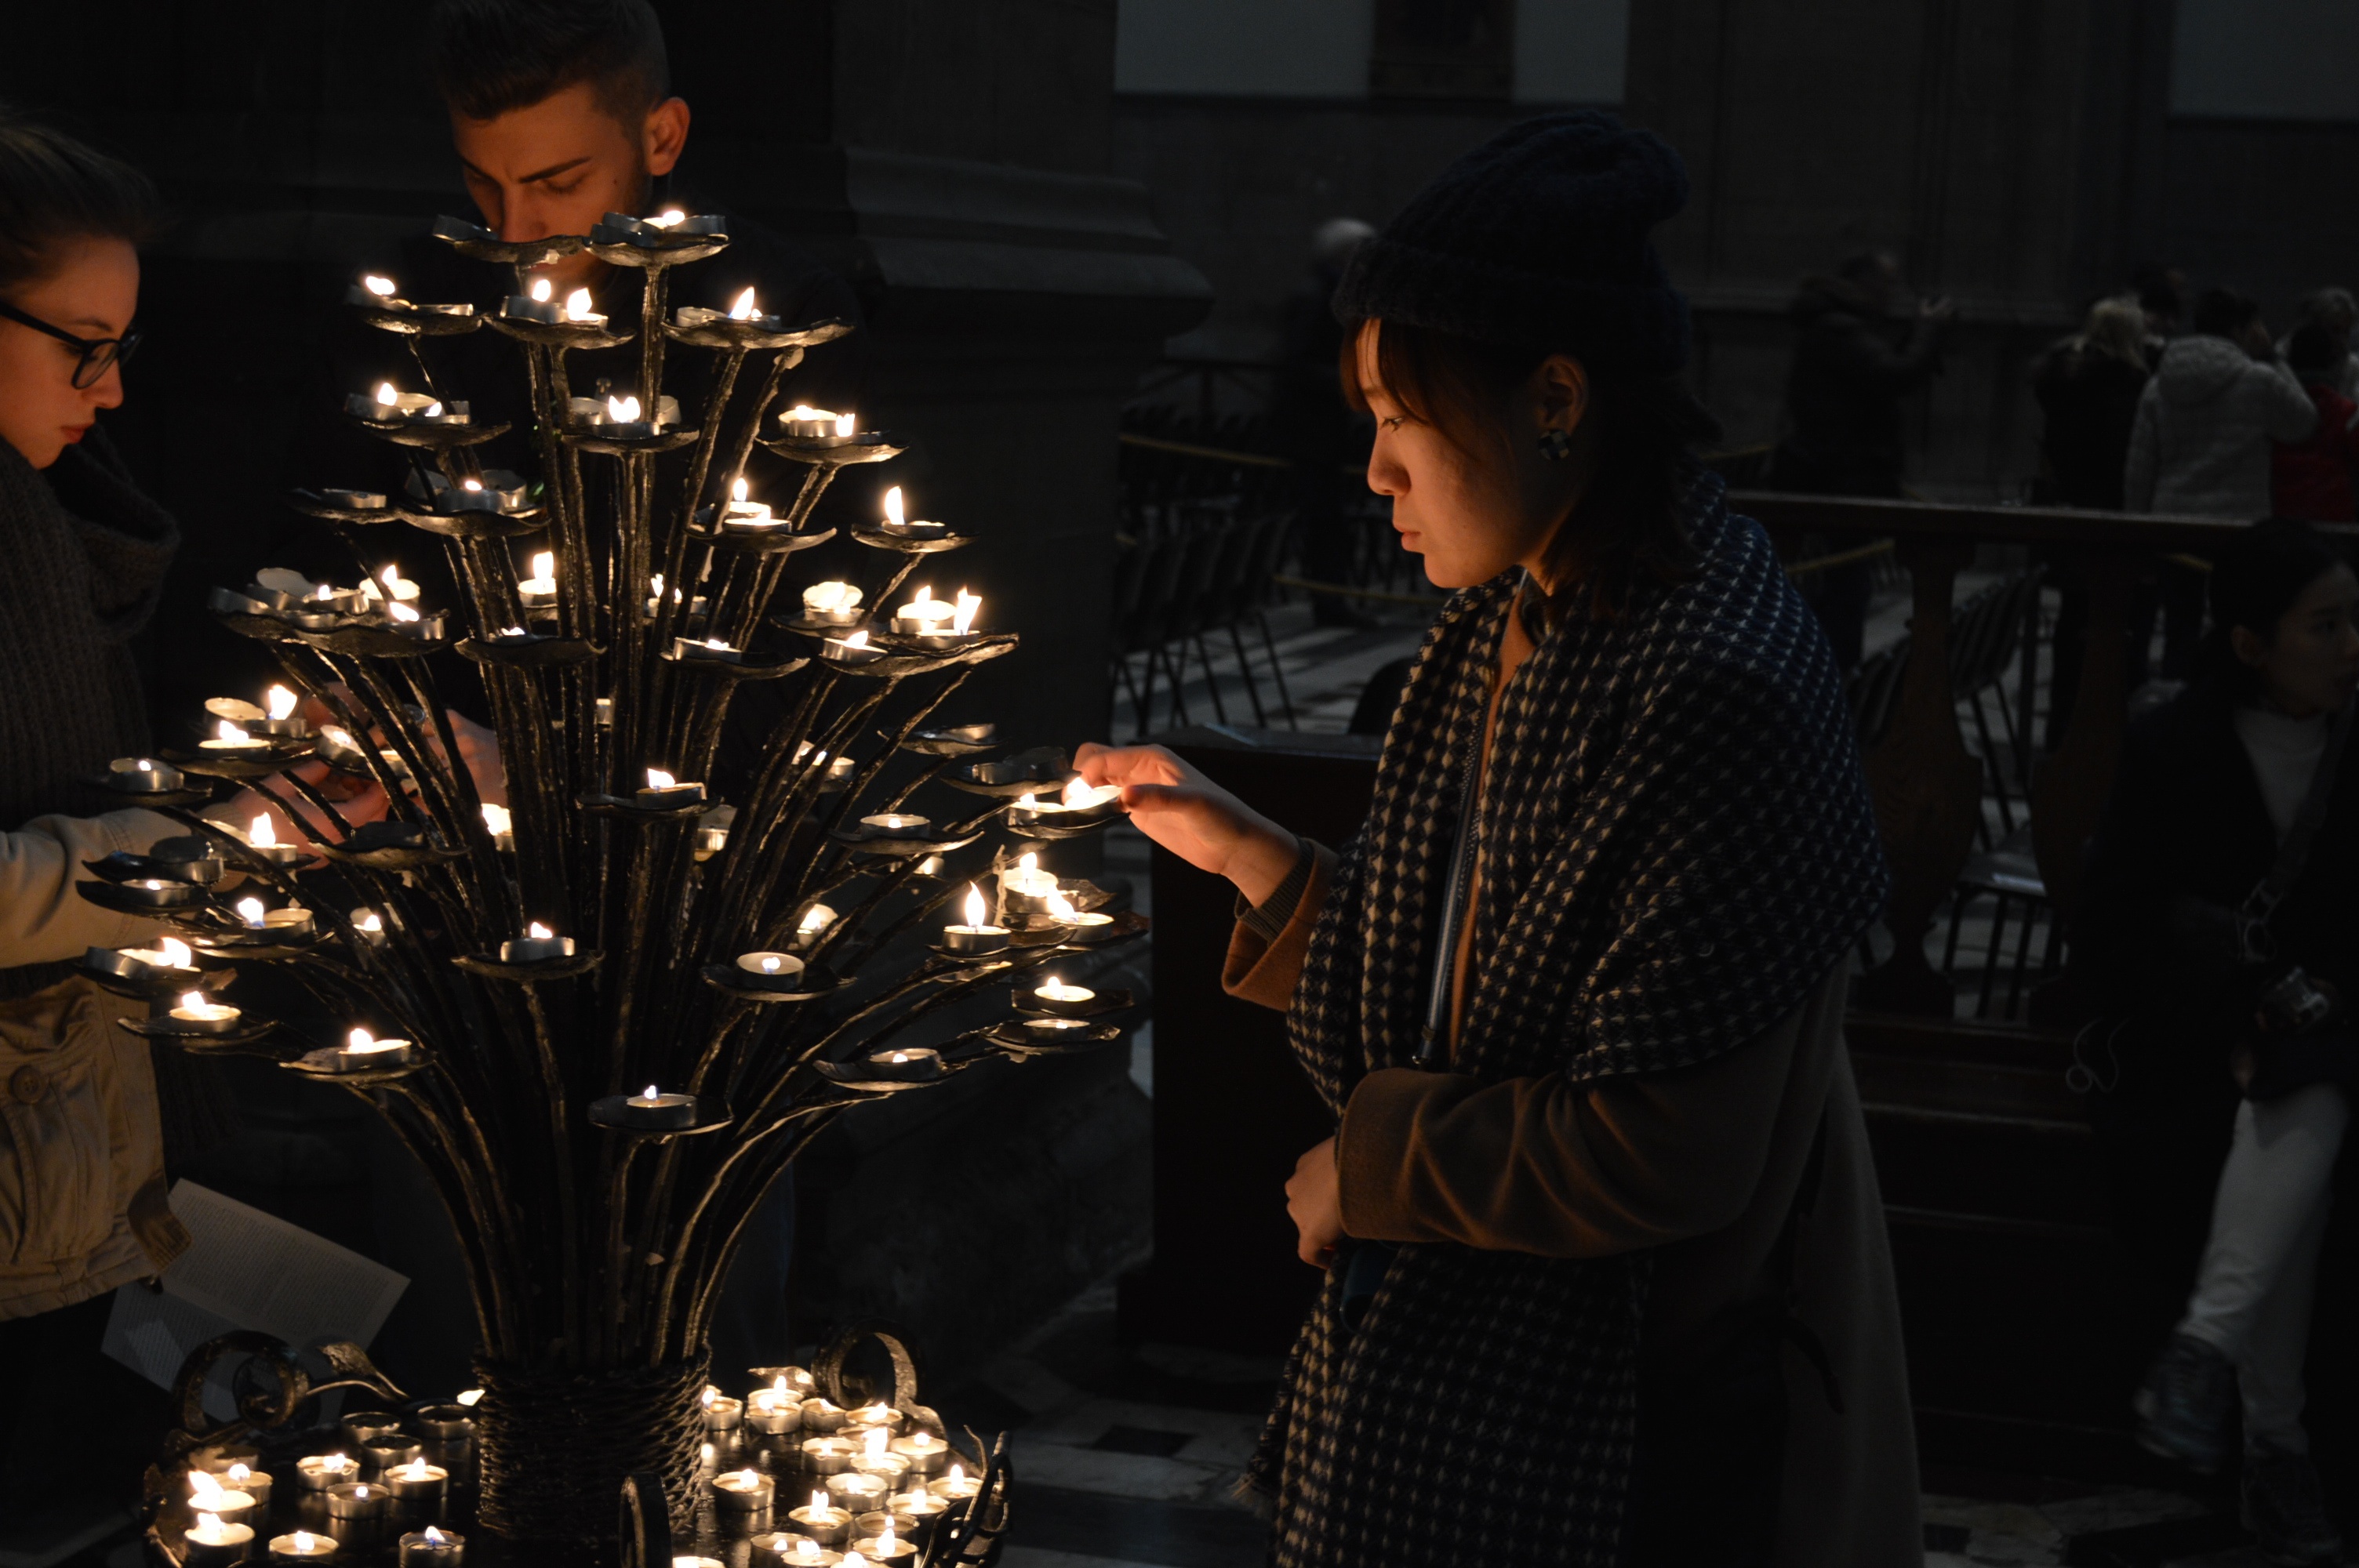
lighting